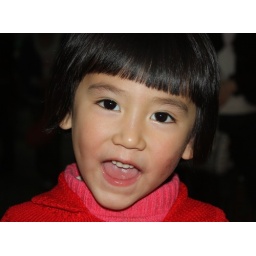
100 strangers #74 little girl in red